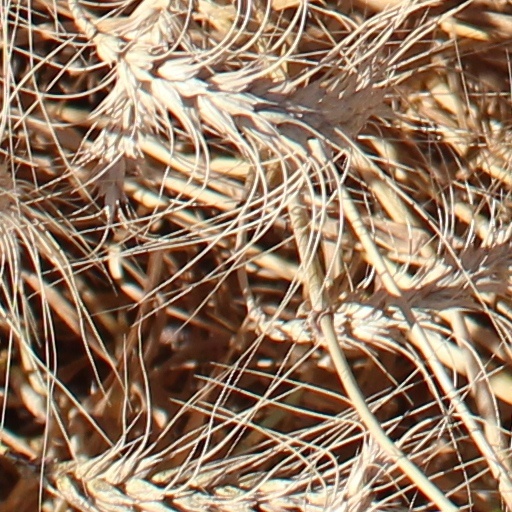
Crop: wheat